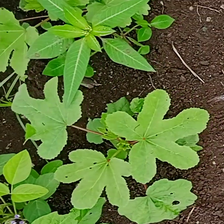
Weed species: Little_Mallow(Malva parviflora)